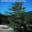
Label: willow_tree